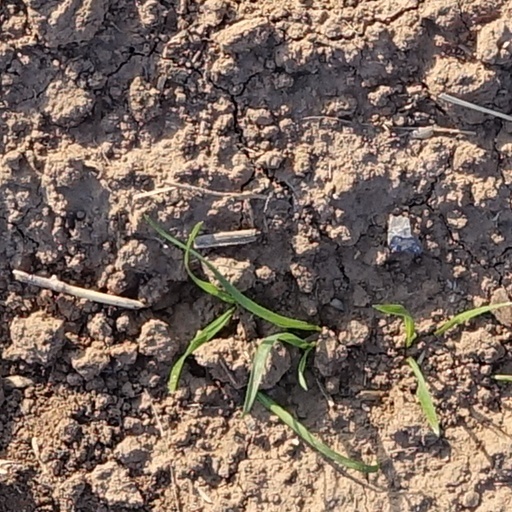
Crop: wheat